Premier Netball League (South Africa)

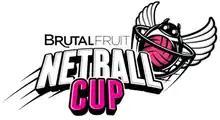
Brutal Fruit Netball Cup era logo

In 2014, Free State Crinums, Eastern Cape Aloes, Gauteng Golden Fireballs, Gauteng Jaguars and North West Flames, became founder members of Division One of the Brutal Fruit Netball Cup. Limpopo Baobabs, together with Southern Stings, Kingdom Stars, Mpumalanga Sunbirds and Northern Cape Diamonds, became founder members of Division Two. Free State Crinums were subsequently the inaugural Division One champions after defeating Jaguars 40–36 in the final. Southern Stings won the inaugural Division Two Shield, after defeating Kingdom Stars 39–31 in the final. Stings went on to gain promotion to Division One after defeating Eastern Cape Aloes 52–40 in a play off.